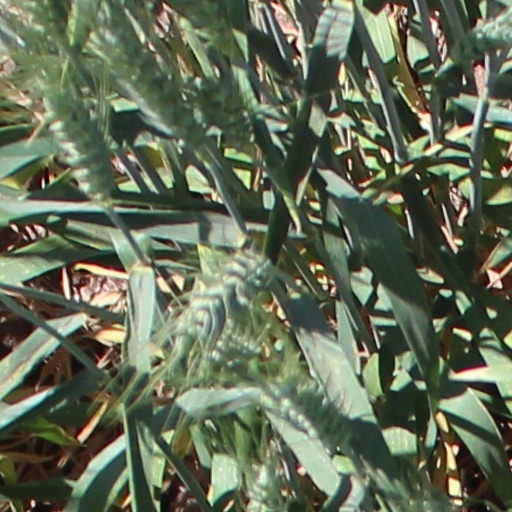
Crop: wheat